Henry D. Green

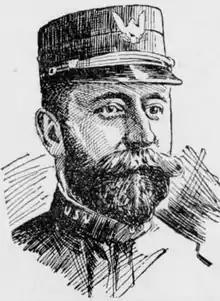
An illustration of Green in 1899 in "The Philadelphia Times"

Henry Dickinson Green (May 3, 1857 – December 29, 1929) was an American politician who served as a Democratic member of the U.S. House of Representatives for Pennsylvania's 9th congressional district from 1899 to 1903.